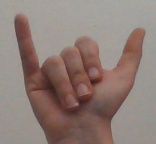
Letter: ya